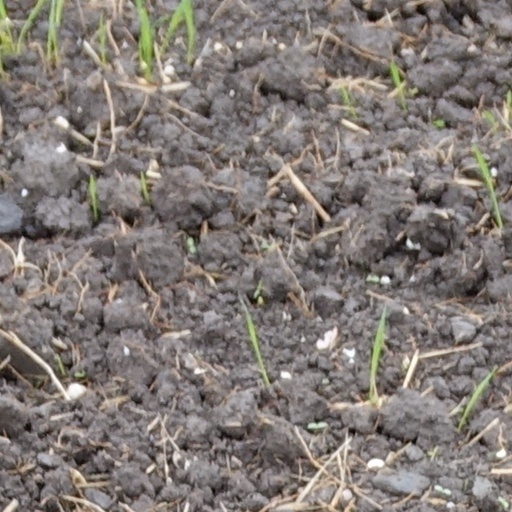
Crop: wheat